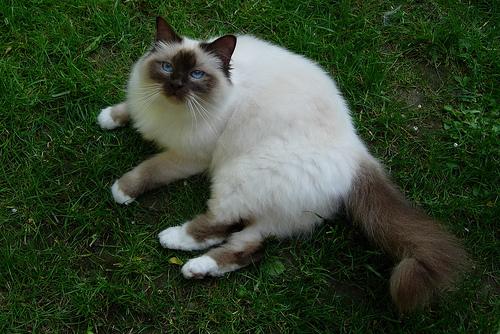
Breed: Birman